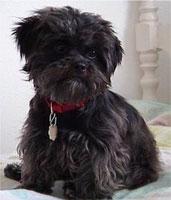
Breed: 200-n000012-affenpinscher